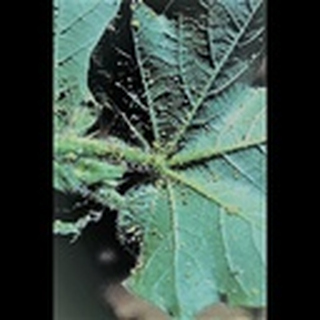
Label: cotton_aphids